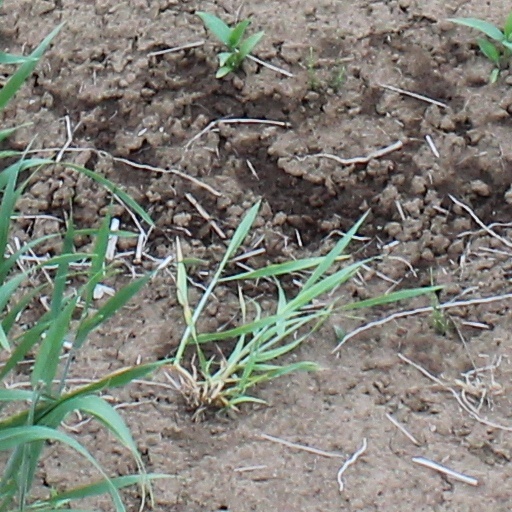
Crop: wheat